List of birds of Tamil Nadu

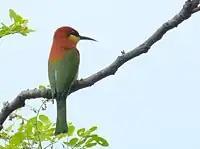
Chestnut-headed bee-eater

Hornbills are a group of birds whose bill is shaped like a cow's horn, but without a twist, sometimes with a casque on the upper mandible. Frequently, the bill is brightly coloured.